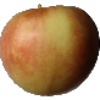
Label: Apple Red 2